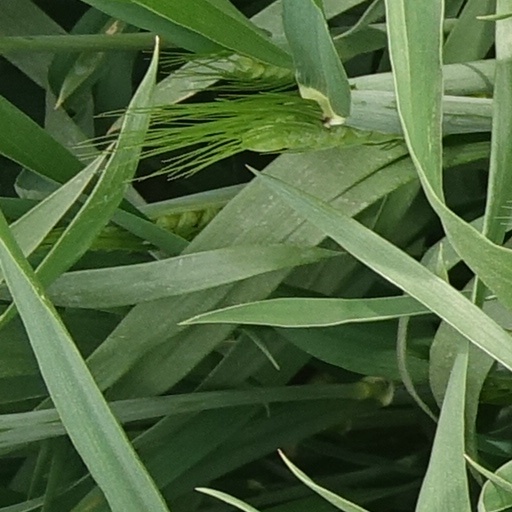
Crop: wheat